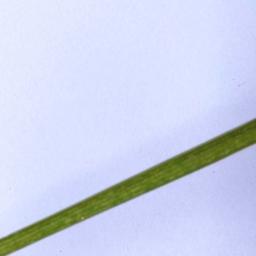
Label: Rice___Healthy